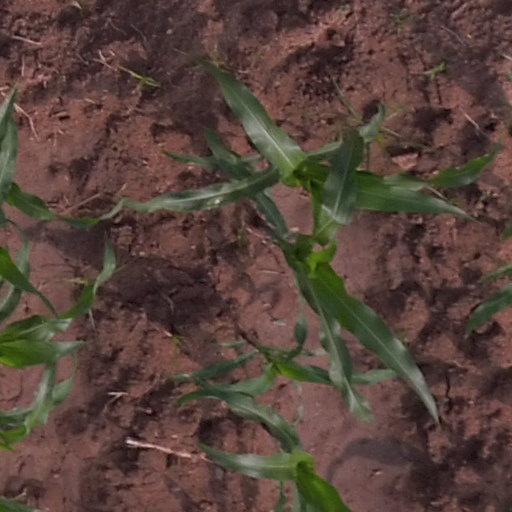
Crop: maize; corn